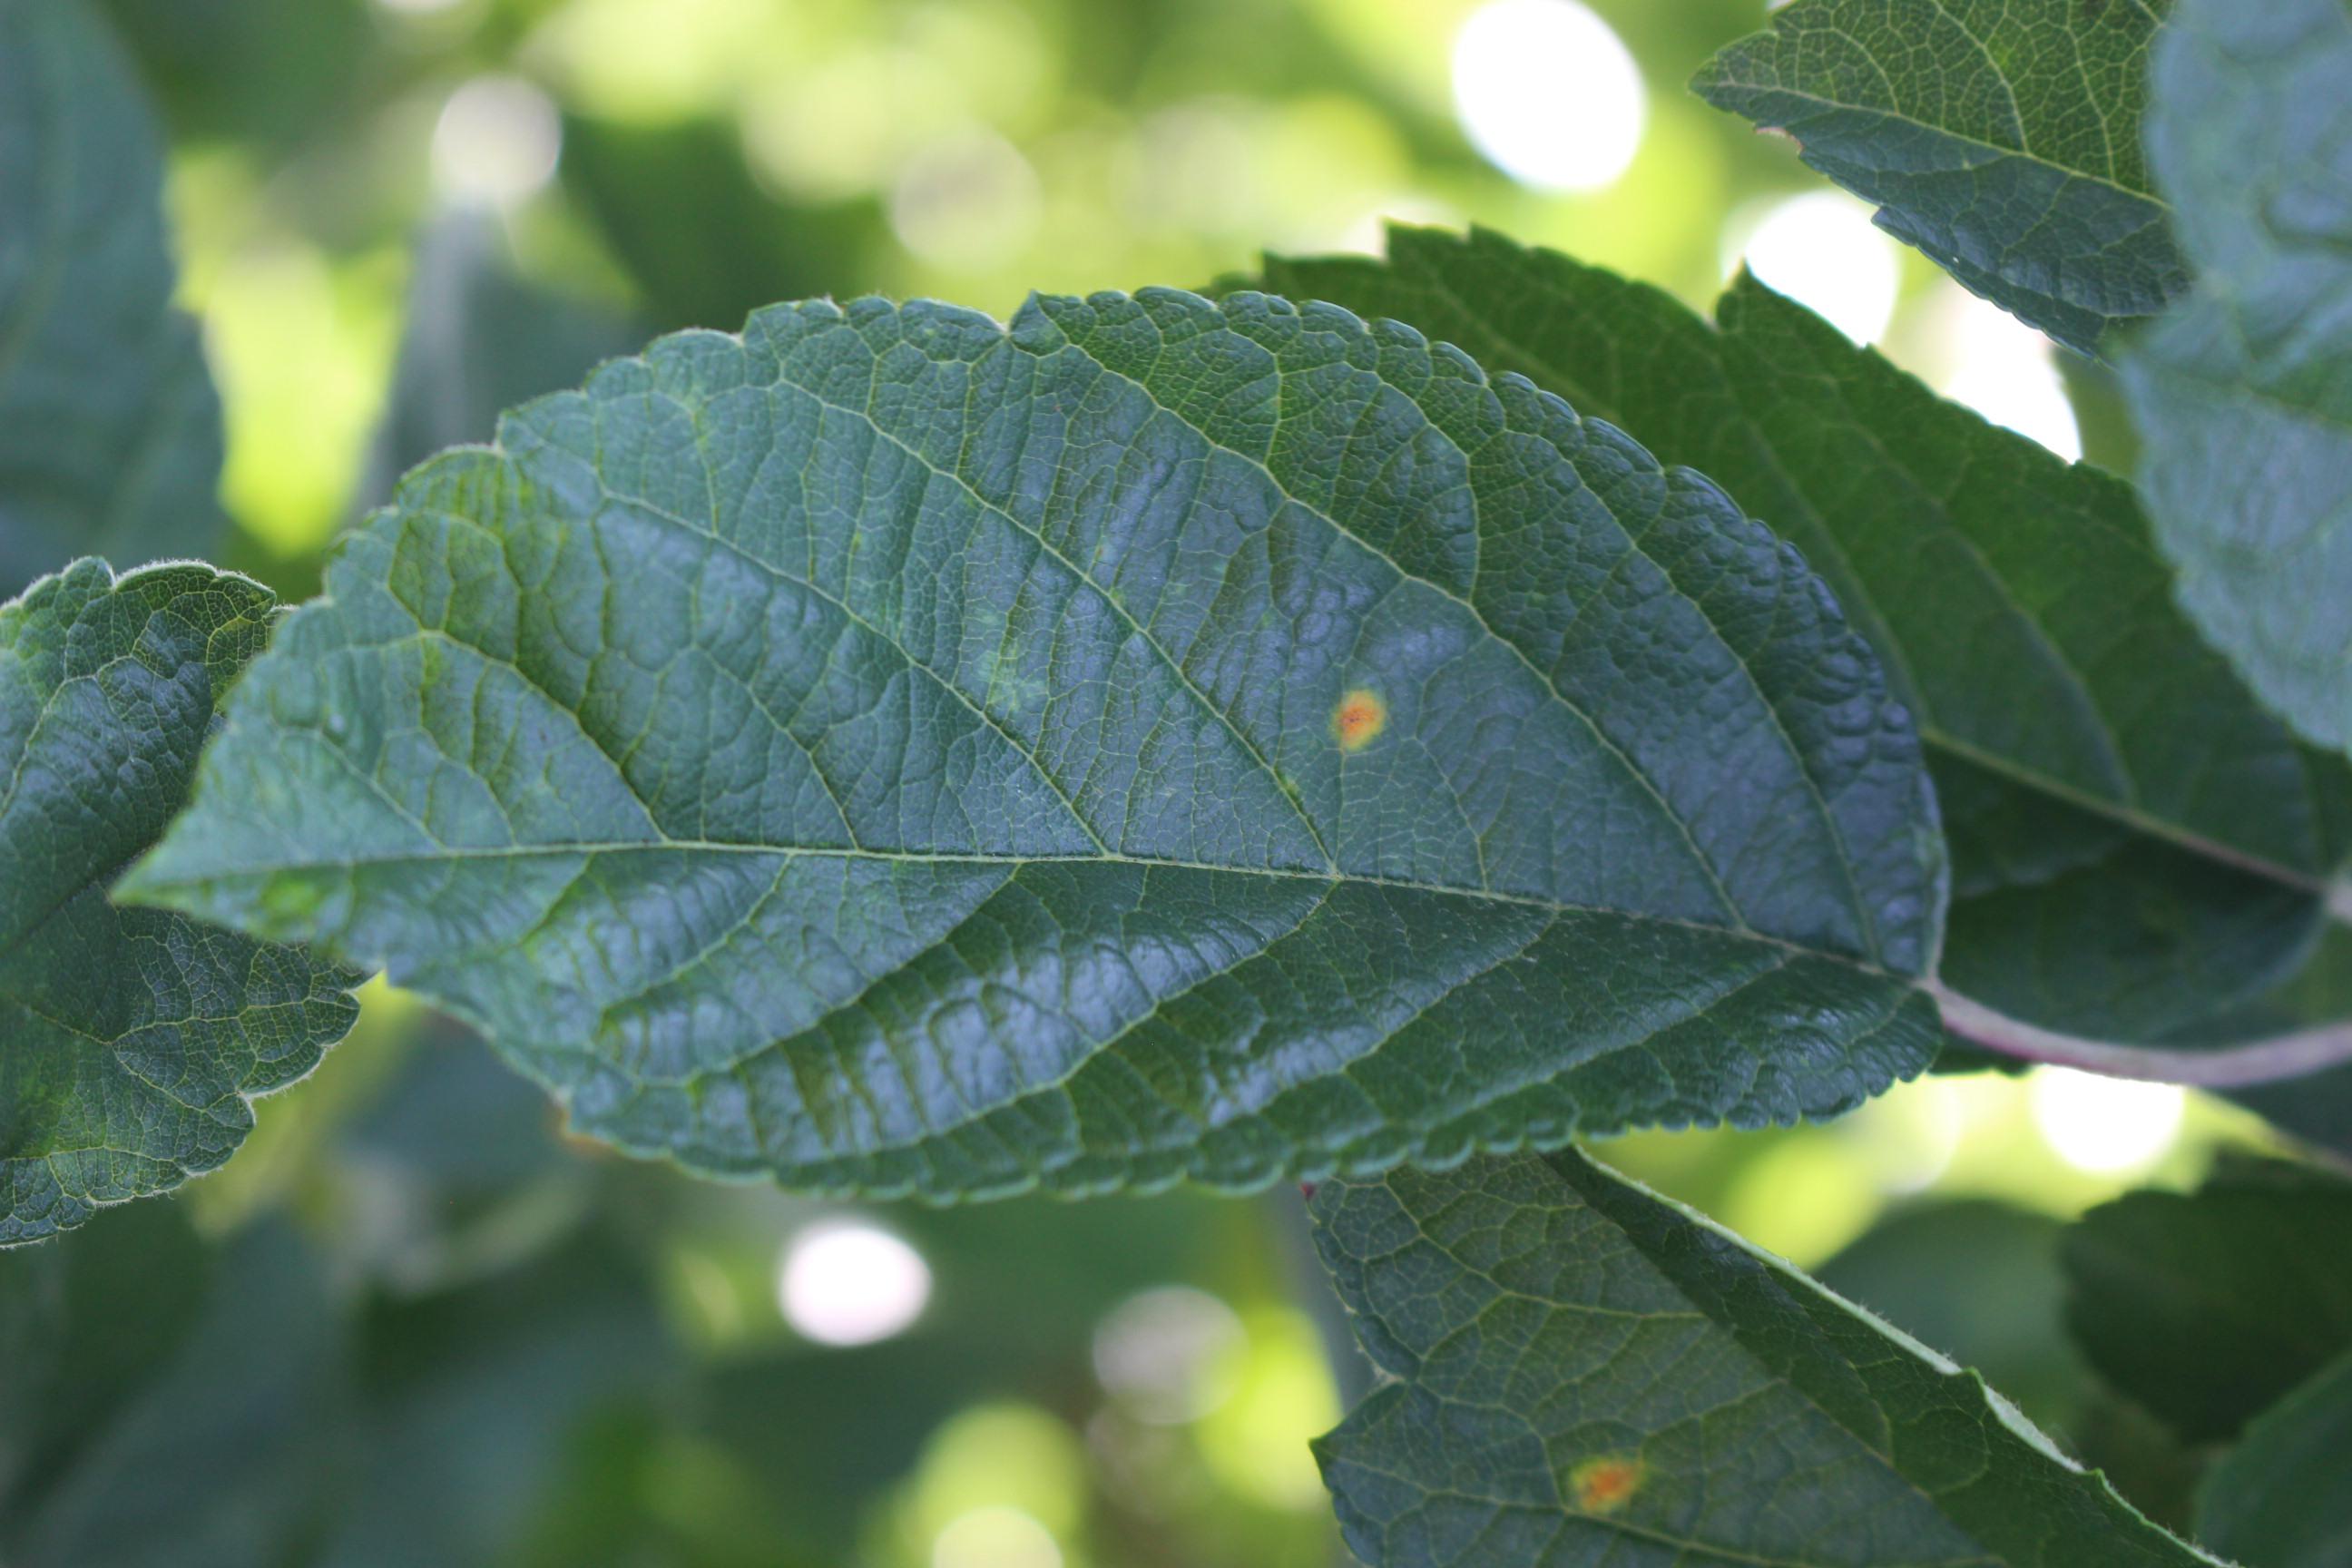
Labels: rust